Consolidated B-24 Liberator

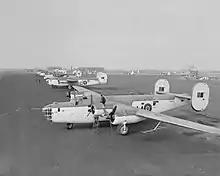
RAF Coastal Command ASV Mk.II-equipped Liberator GR.III of No. 120 Squadron RAF

Production of B-24s increased at an astonishing rate throughout 1942 and 1943. Consolidated Aircraft tripled the size of its plant in San Diego and built a large new plant outside Carswell Air Force Base in Fort Worth, Texas in order to receive the massive amounts of knock-down kits that the Ford Motor Company shipped via truck from its Ypsilanti Michigan Facility. A new government plant was built in Tulsa, Oklahoma with Reconstruction Finance Corporation funds and leased to Douglas Aircraft for assembly of B-24s from Ford parts; Douglas ultimately built a total of 962 of the D, E, H, and J models there. Bell Aircraft built the B-24 under license at a factory near Marietta, Georgia, just northwest of Atlanta. Online by mid-1943, the new plant produced hundreds of B-24 Liberator bombers. The aircraft was also built at North American plant B in the city of Grand Prairie, Texas having only starting production of the B-24G in 1943. None of these were minor operations, but they were dwarfed by Ford's vast new purpose-built factory constructed at Willow Run near Detroit, Michigan.